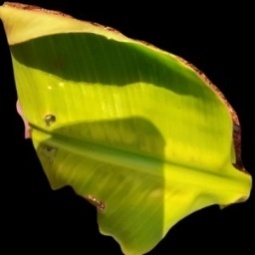
Label: Magnesium